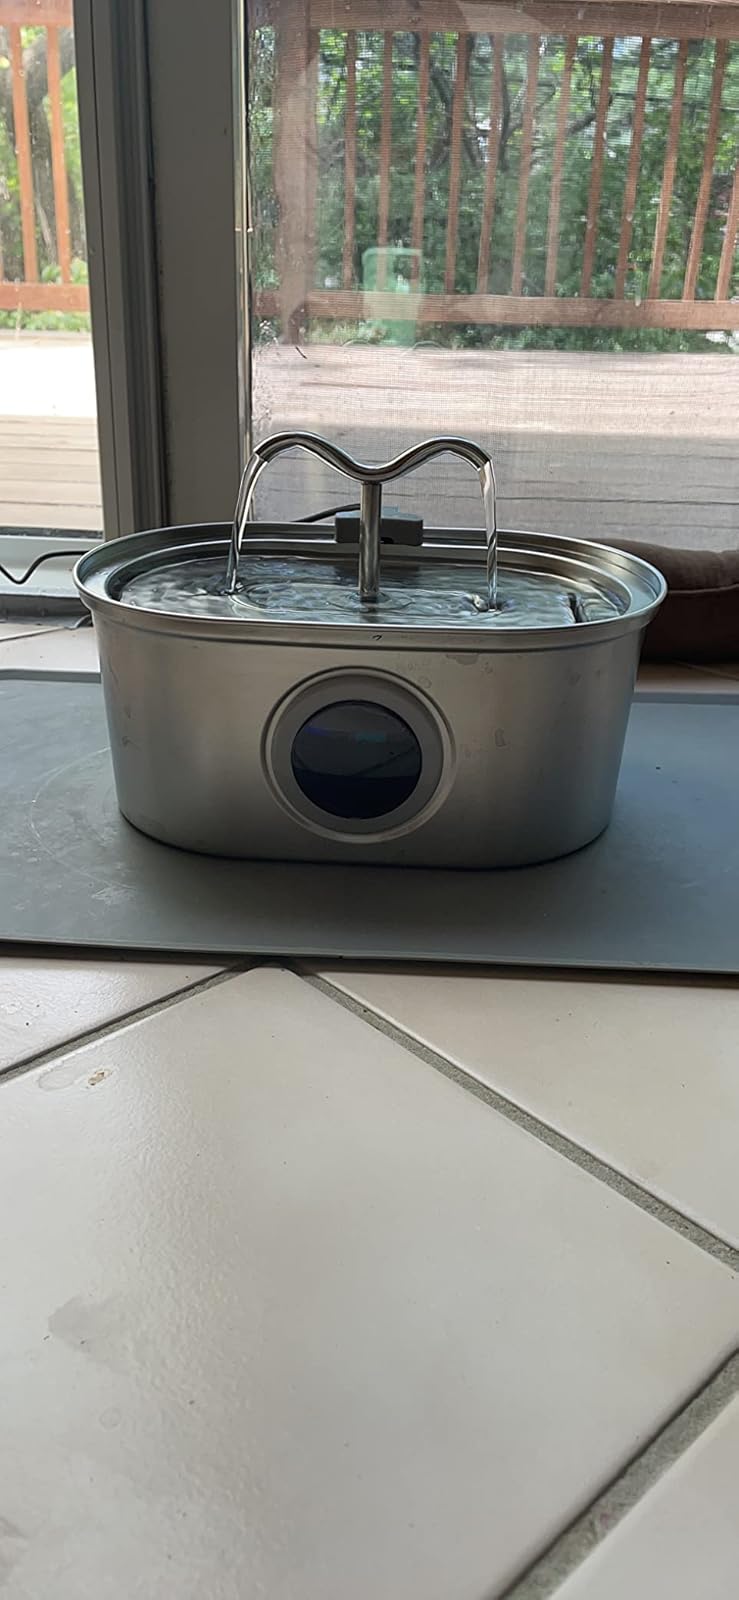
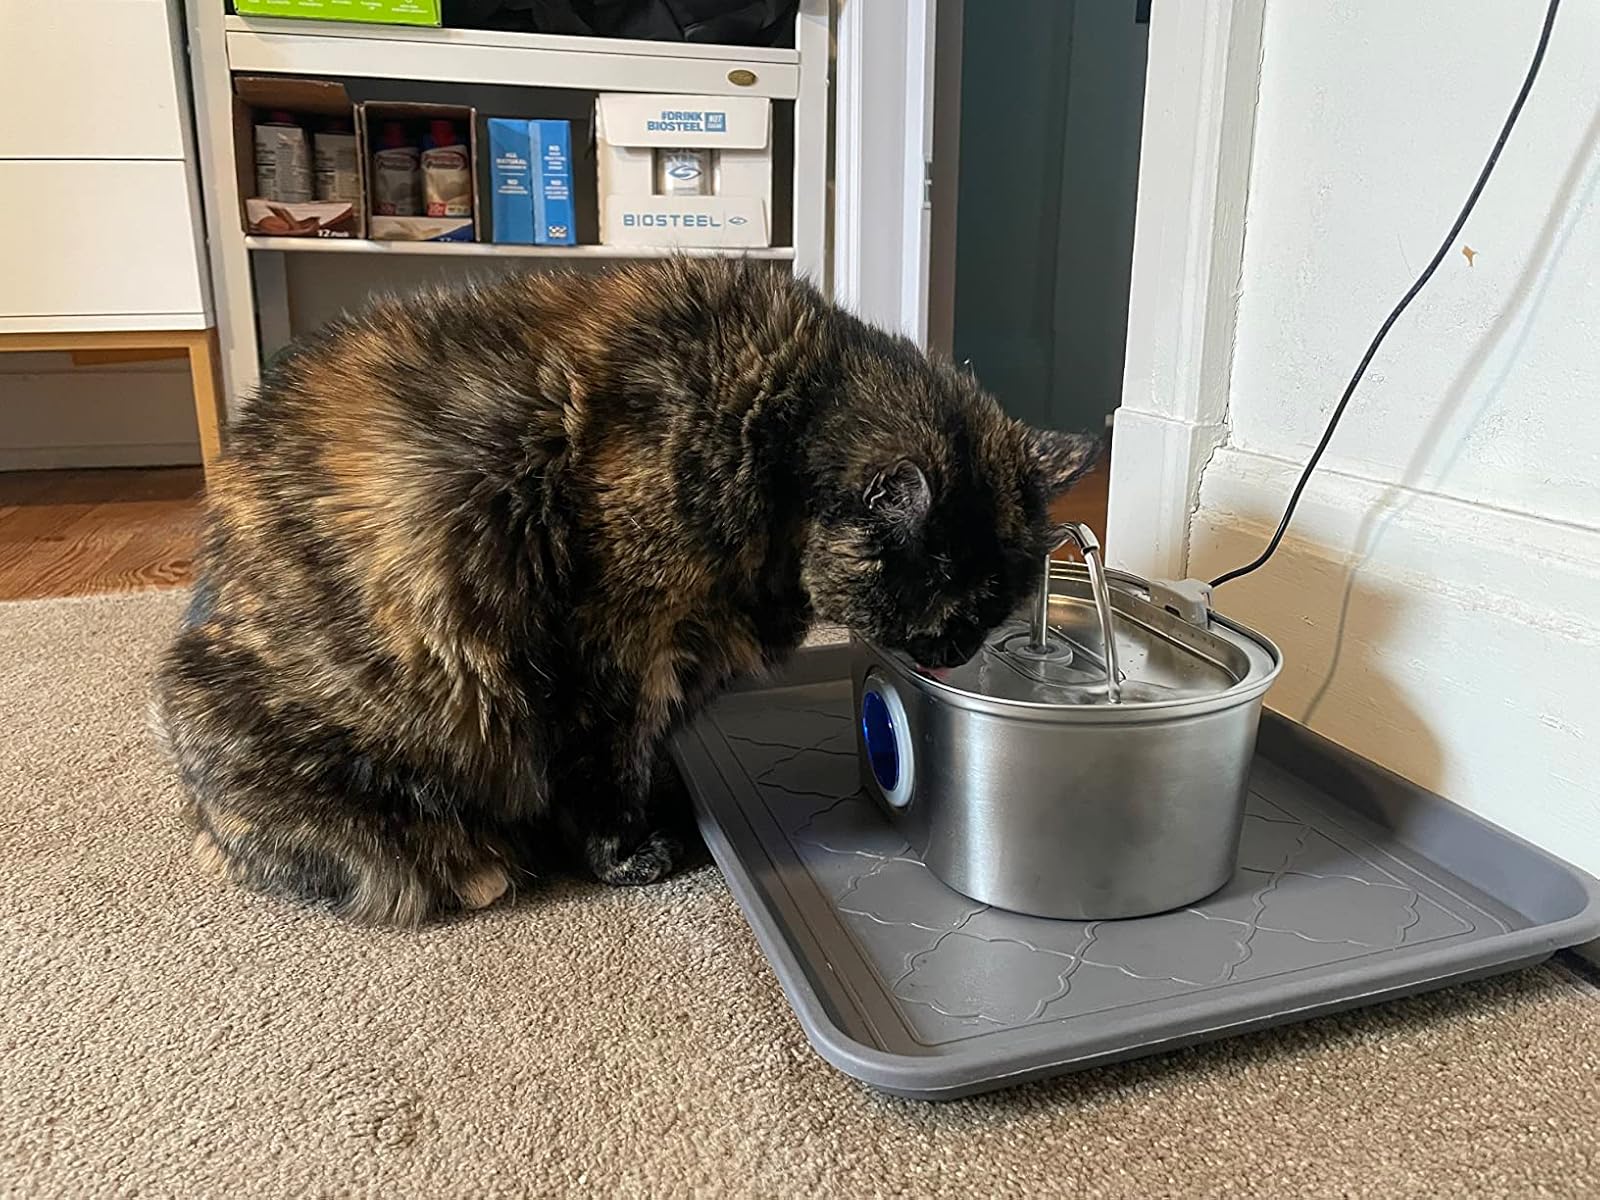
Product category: items_bowl
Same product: yes